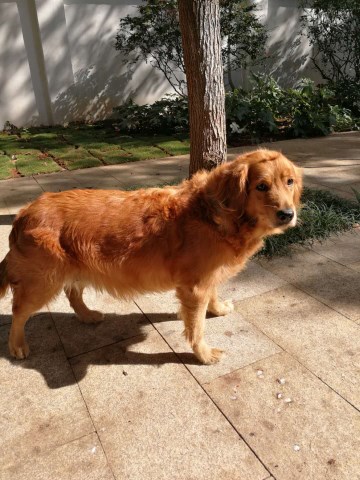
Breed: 5355-n000126-golden_retriever